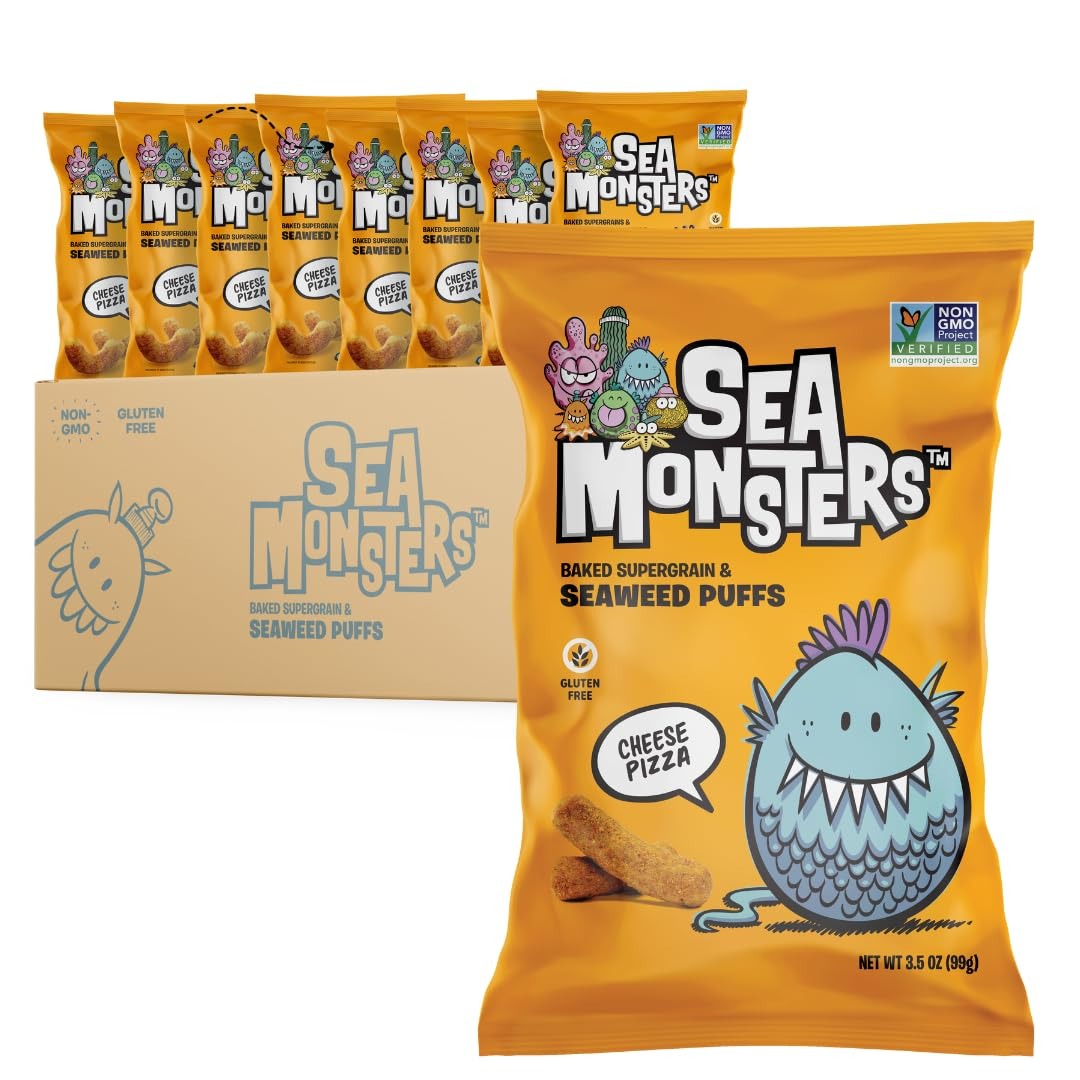
Item Name: Sea Monsters 3.5oz 8 Packs (Cheese Pizza)
Product Description: Gluten Free. Non-GMO Project verified. nongmoproject.org. The perfect blend of umami from our supergrain sorghum and seaweed puffs tossed with our cheese-y pizza seasoning - the next best thing to a fresh-out-the-oven original. Why Eat Seaweed? Seaweed is earth-friendly, nutritious, and delicious! This fast-growing, nutrient-dense sea vegetable only needs a combo of sunshine and carbon dioxide in the ocean to grow. We think it's the future of food! What is a Supergrain? Sorghum is our supergrain! This tasty, gluten-free, and water-efficient ancient grain has fibrous roots that capture carbon in the soil and reduce soil erosion. Pretty super, right? Chomp! www.seamonsters.co. nongmoproject.org. Finn is a young, michievous flying fish with a punk rock edge. No. 1 Feed Your Curiosity at www.seamonsters.co. 1% For The Planet: Proudly supporting ocean conservation as a member of 1% for the planet. Made in the USA.
Value: 28.0
Unit: Ounce

Price: 52.27